The Town Hall (New York City)

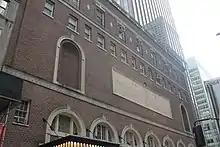
Looking east

In October 1955, the New York University (NYU)'s alumni club signed a five-year lease with Town Hall Inc. to use the upper floors formerly occupied by the Town Hall Club. NYU then renovated the two top floors. The NYU alumni clubhouse opened on September 12, 1956. Concurrently, the university booked Town Hall for all evenings for the following several months, eliminating Town Hall's mounting debt load. NYU and Town Hall Inc. also signed an agreement in which NYU would take over Town Hall's programming, and NYU president Alvin C. Eurich became chairman of the Town Hall board in 1957. NYU fully acquired Town Hall in March 1958, and the venue became known as The Town Hall of New York University, an educational and cultural center directed by Ormand Drake. The annex at 125 West 43rd Street, which had been used for offices for "Town Meeting", was sold in early 1959.